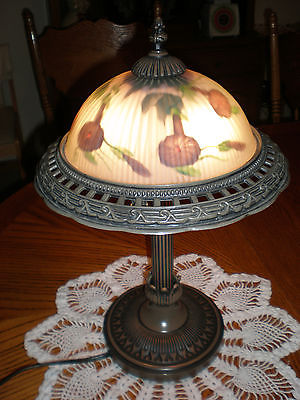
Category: lamp